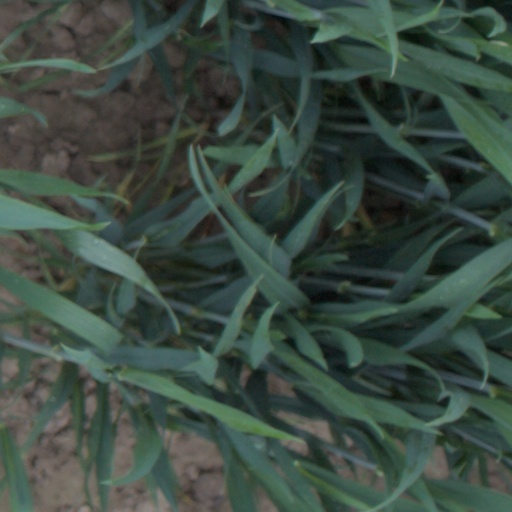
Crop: wheat